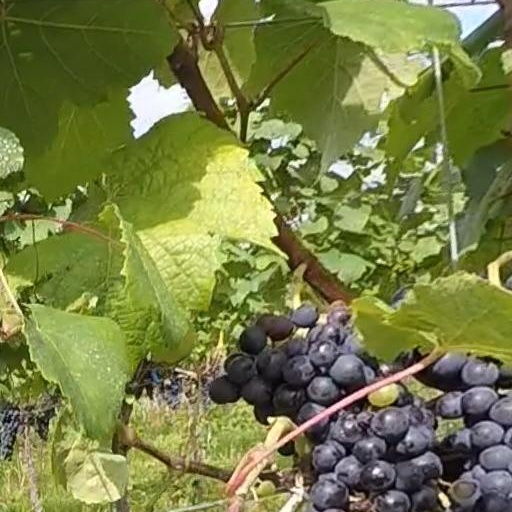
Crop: grape